Sydney central business district

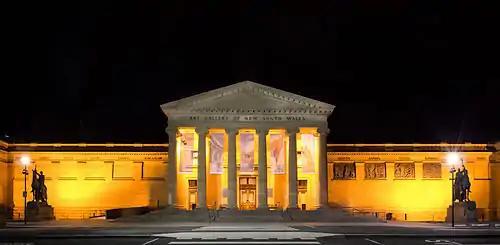
The Art Gallery of New South Wales

Administratively, the Sydney CBD falls under the authority of the local government area of the City of Sydney. The New South Wales state government also has authority over some aspects of the CBD, in particular through Property NSW.